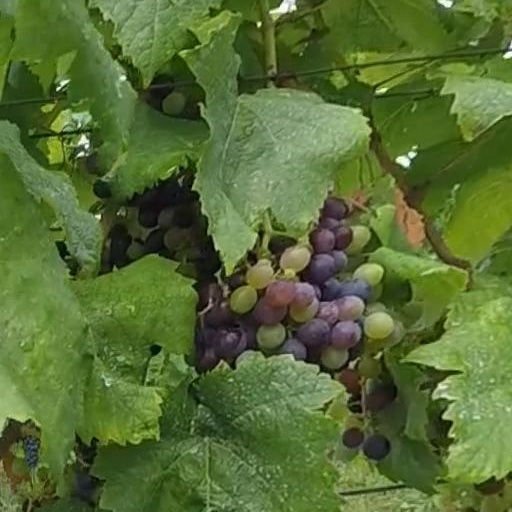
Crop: grape